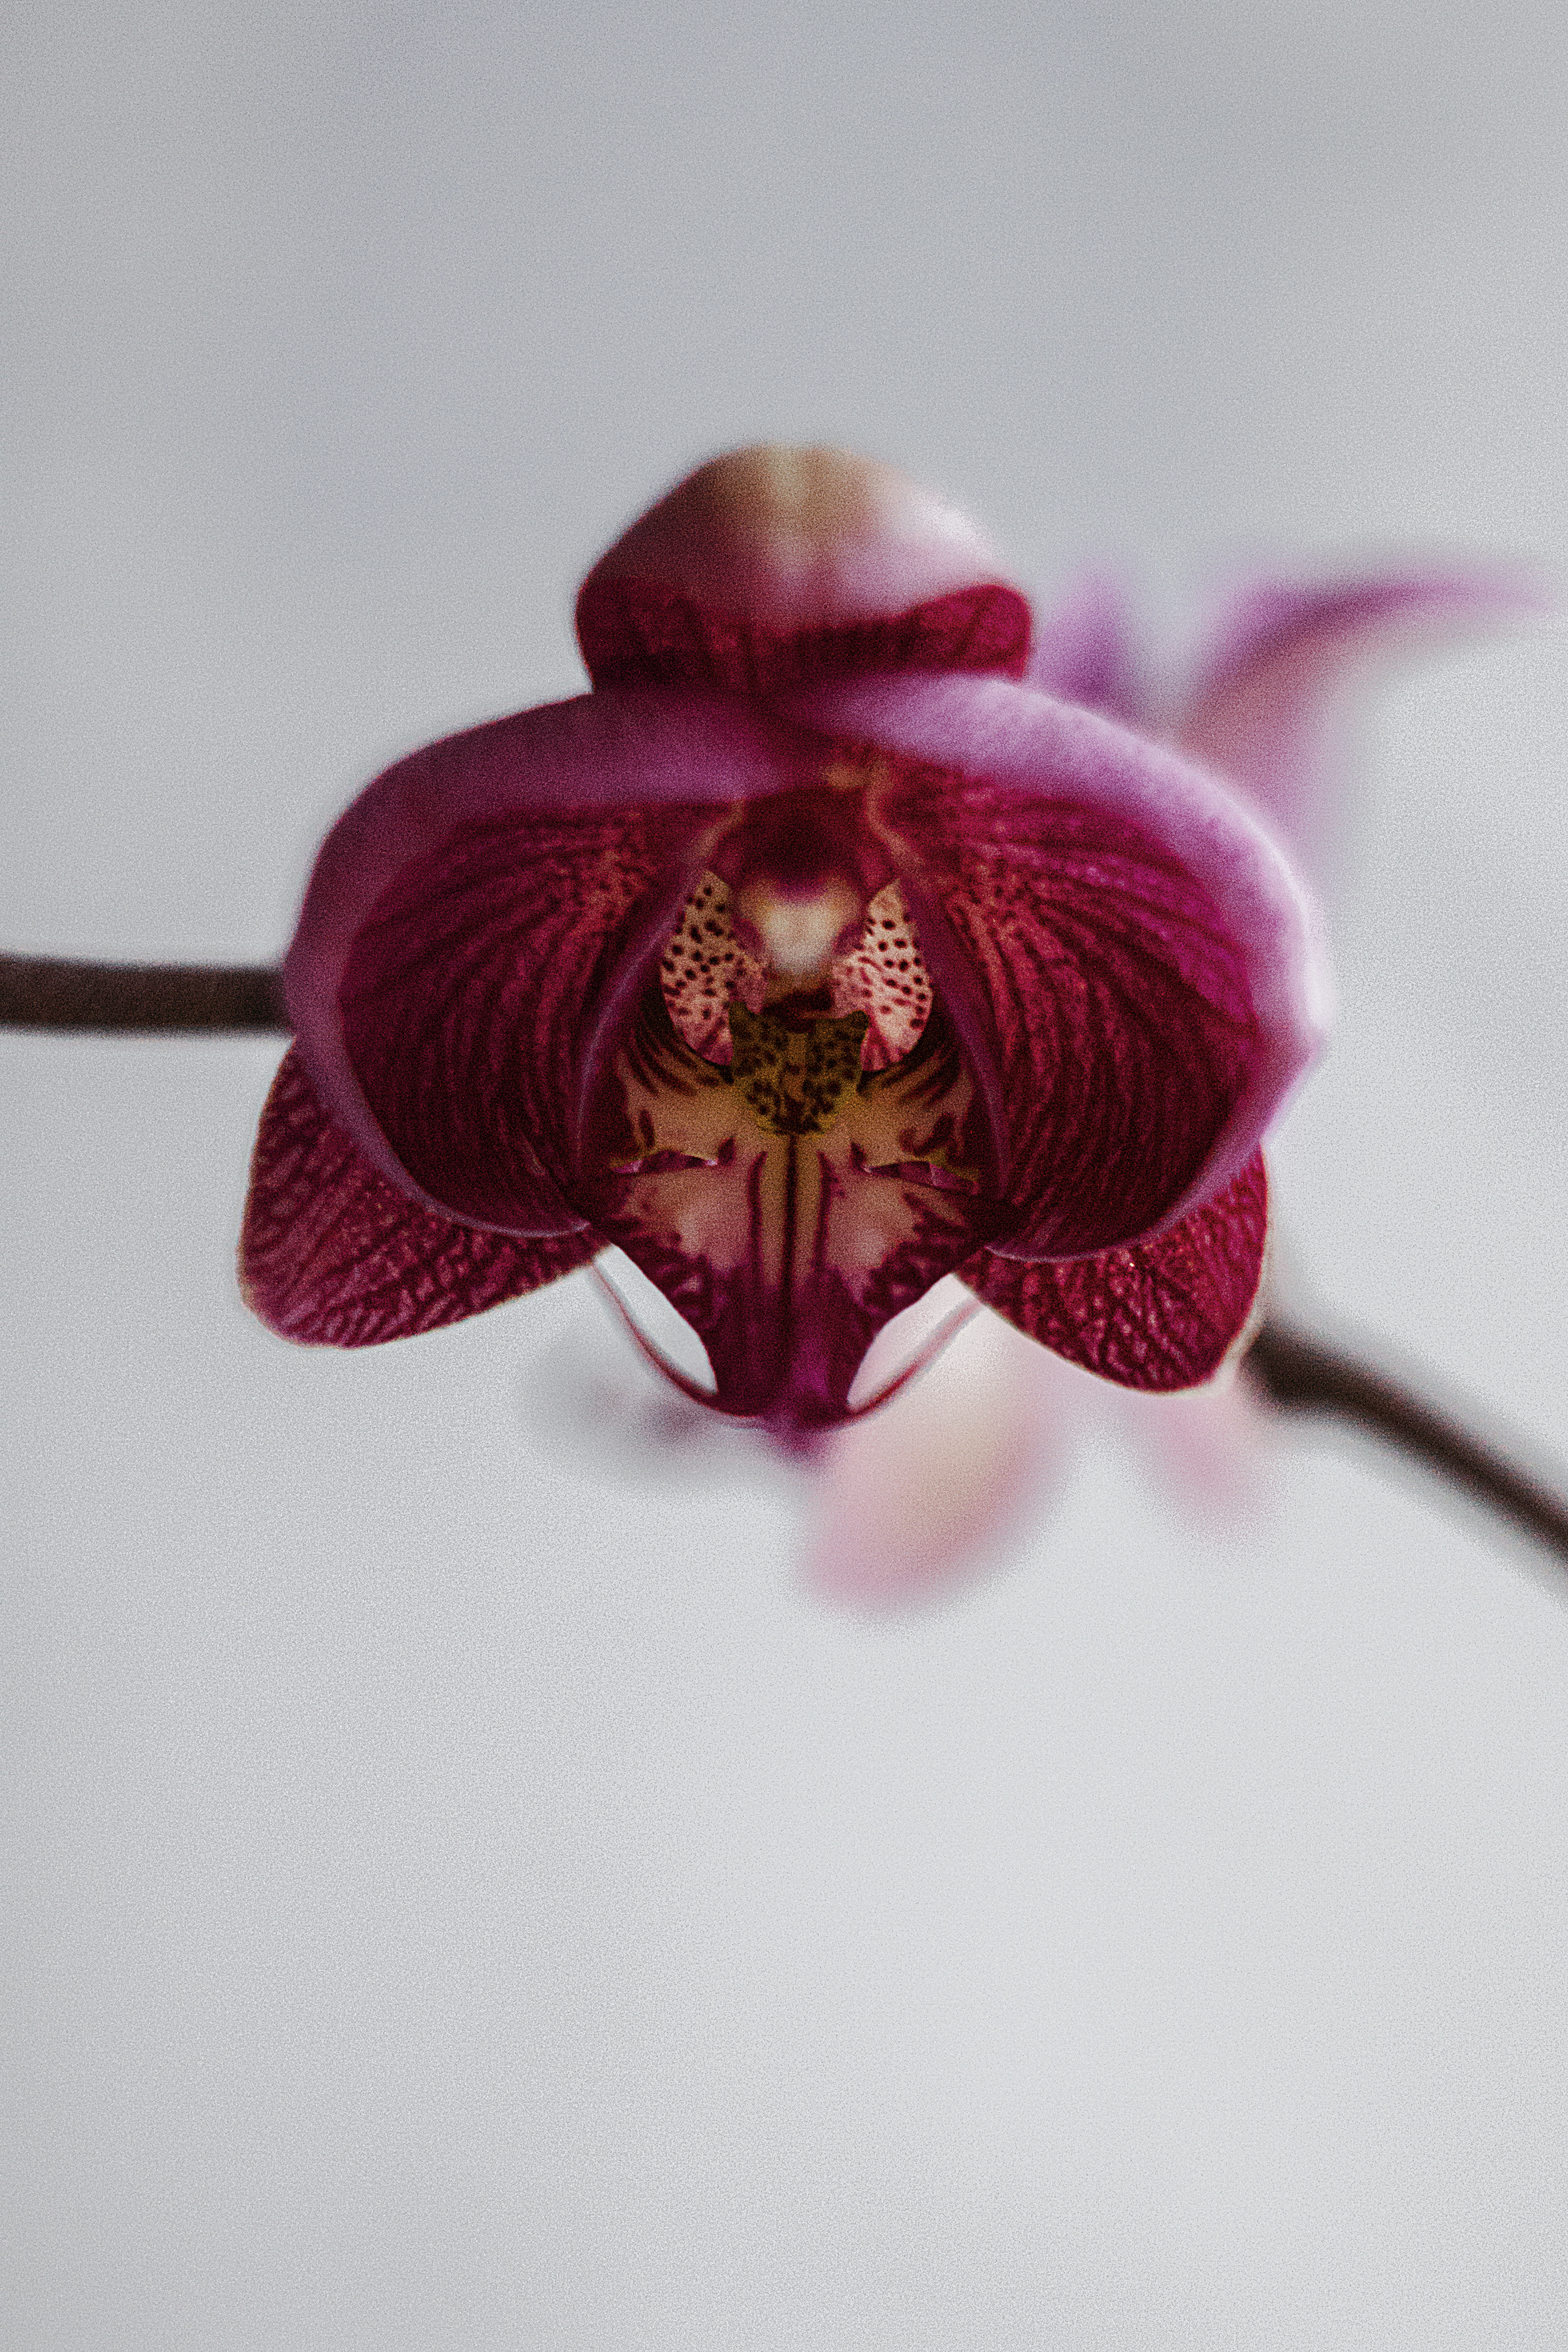
blossom, winter, blur, growth, plant, leaf, flower, purple, petal, bloom, love, red, color, macro, romance, blooming, colorful, pink, wedding, flora, still life, flowers, close up, petals, eye, beautiful, elegant, organ, delicate, exotic, orchids, macro photography, flowering plant, land plant, moth orchid